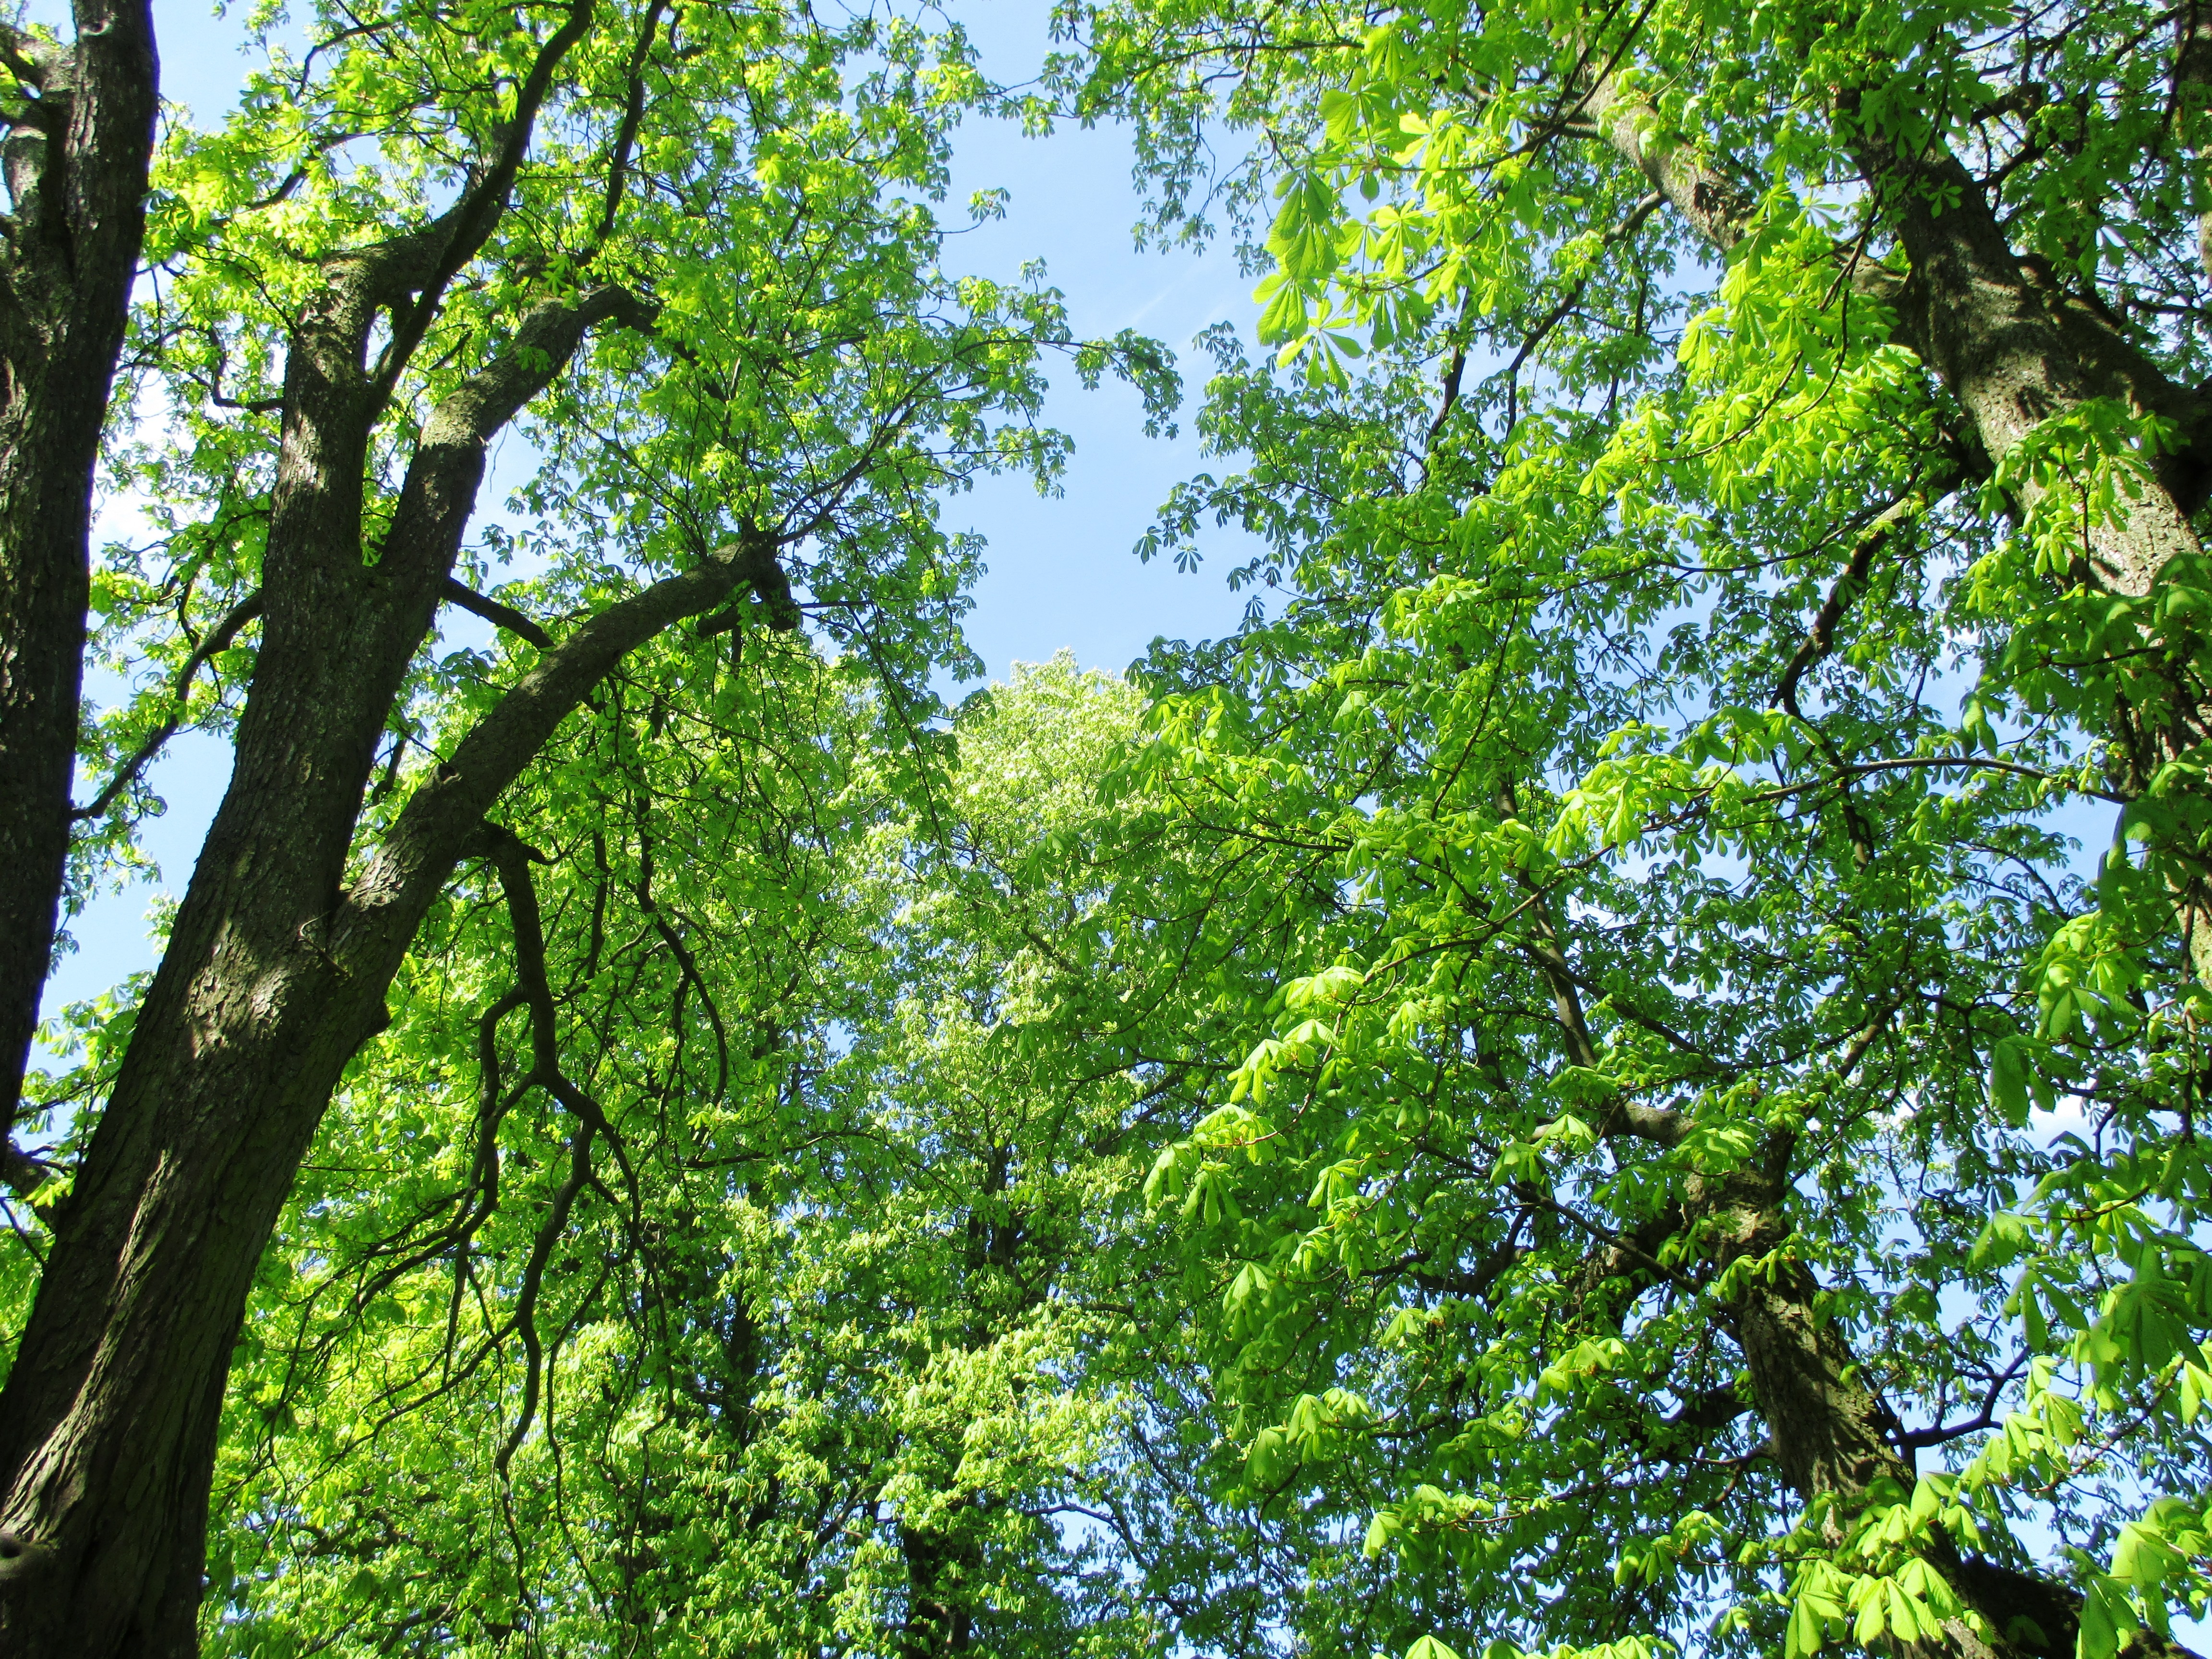
tree, nature, forest, branch, plant, sky, sunshine, meadow, sunlight, leaf, flower, green, park, botany, leaves, vegetation, shrub, deciduous, switzerland, beautiful, woodland, habitat, mood, ecosystem, lake constance, flowering plant, biome, romanshorn, natural environment, woody plant, temperate broadleaf and mixed forest, land plant, chestnut trees